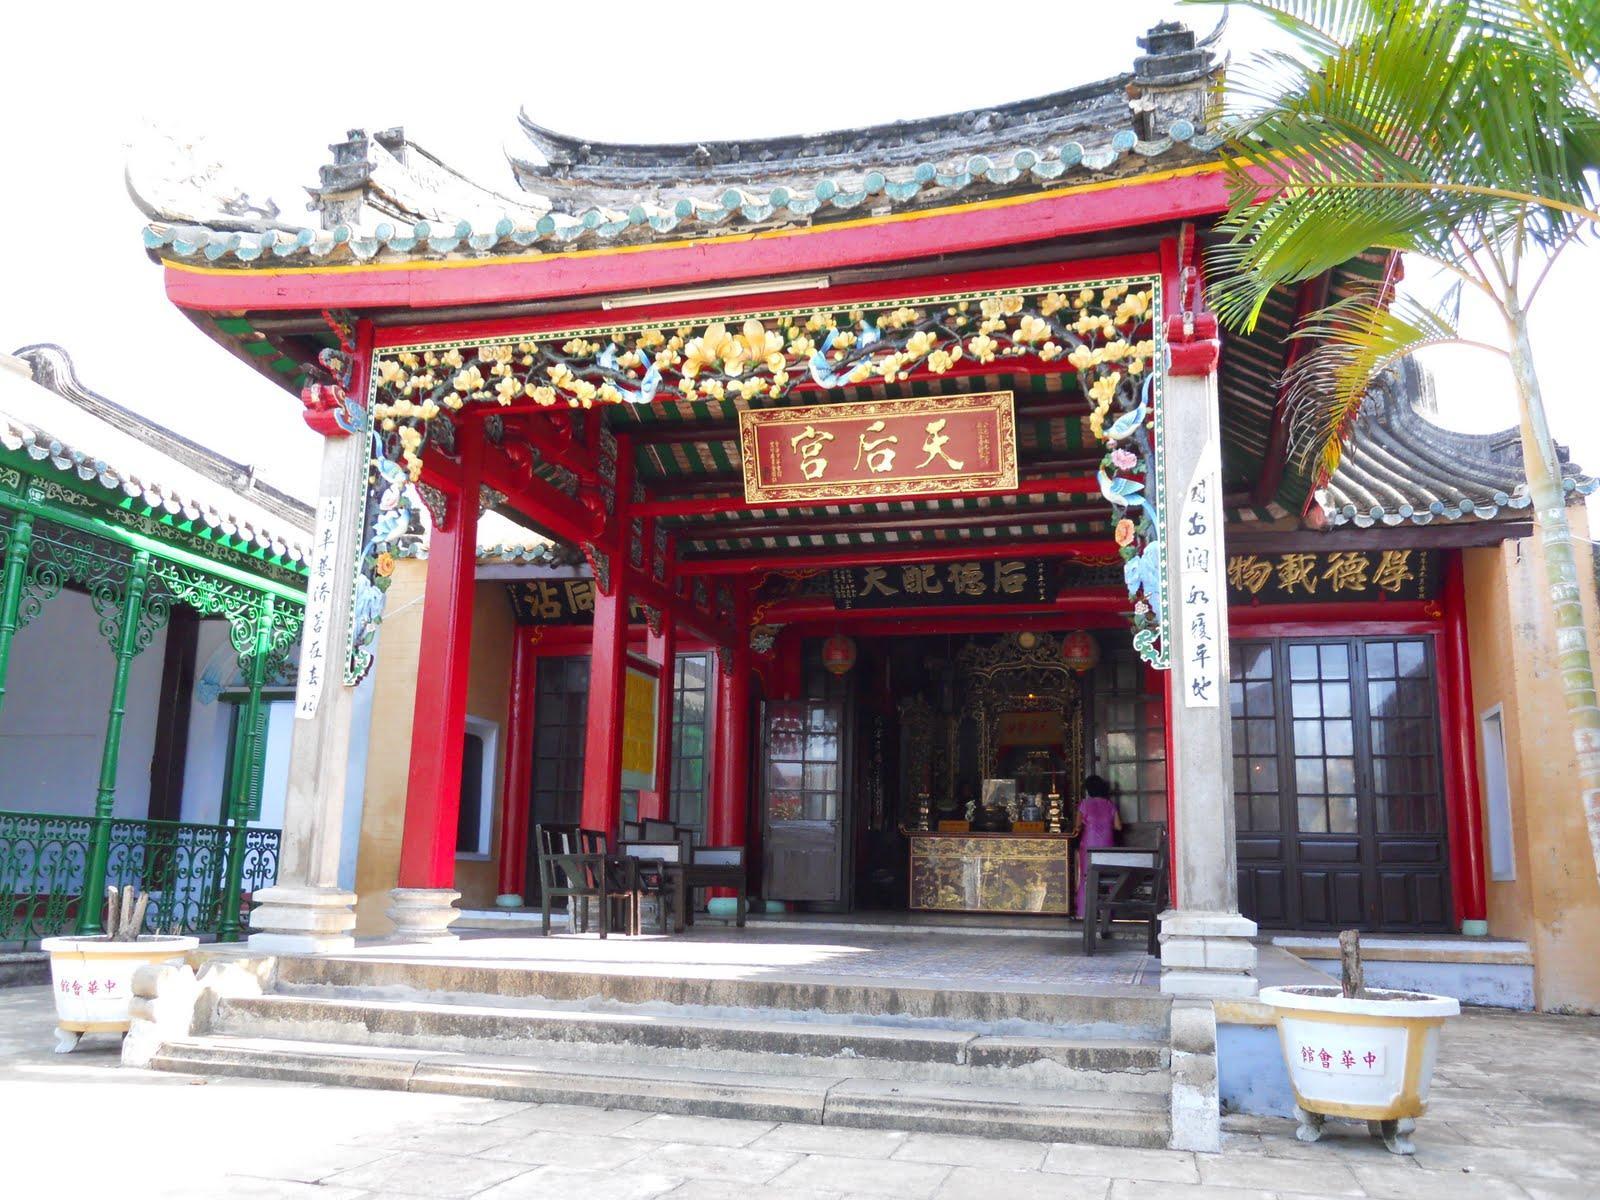
đây là khung cảnh chụp ở bên ngoài của một nhà thờ